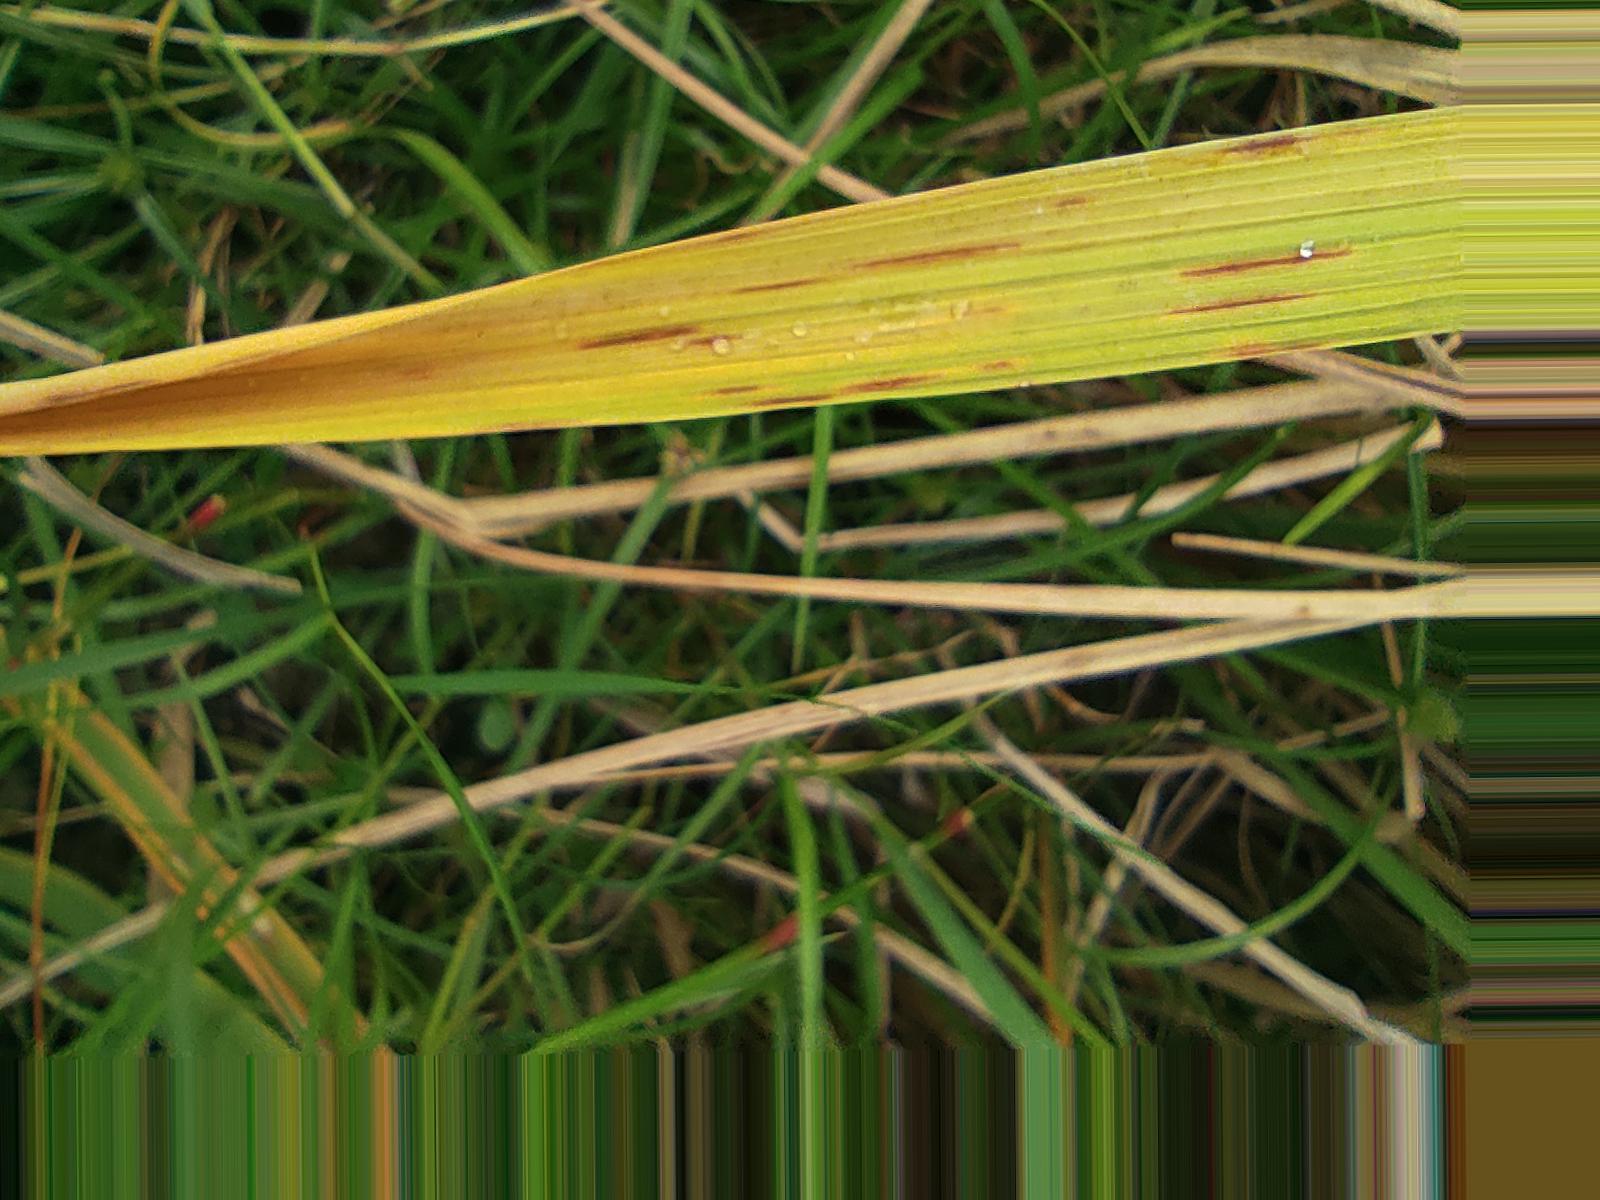
Nhãn: Bệnh Gạch Nâu ( Narrow Brown Spot )